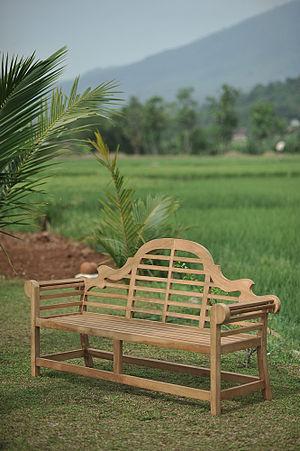
Edwin Landseer Lutyens, né le 29 mars 1869 à Londres et mort le 1ᵉʳ janvier 1944 à Londres, est un architecte britannique connu pour son style architectural, adaptation de l'architecture traditionaliste aux besoins de son temps.